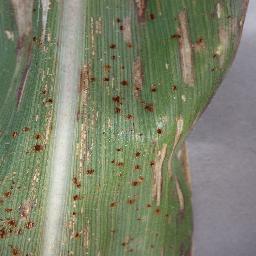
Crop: corn
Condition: (maize)_cercospora_spot_gray_spot